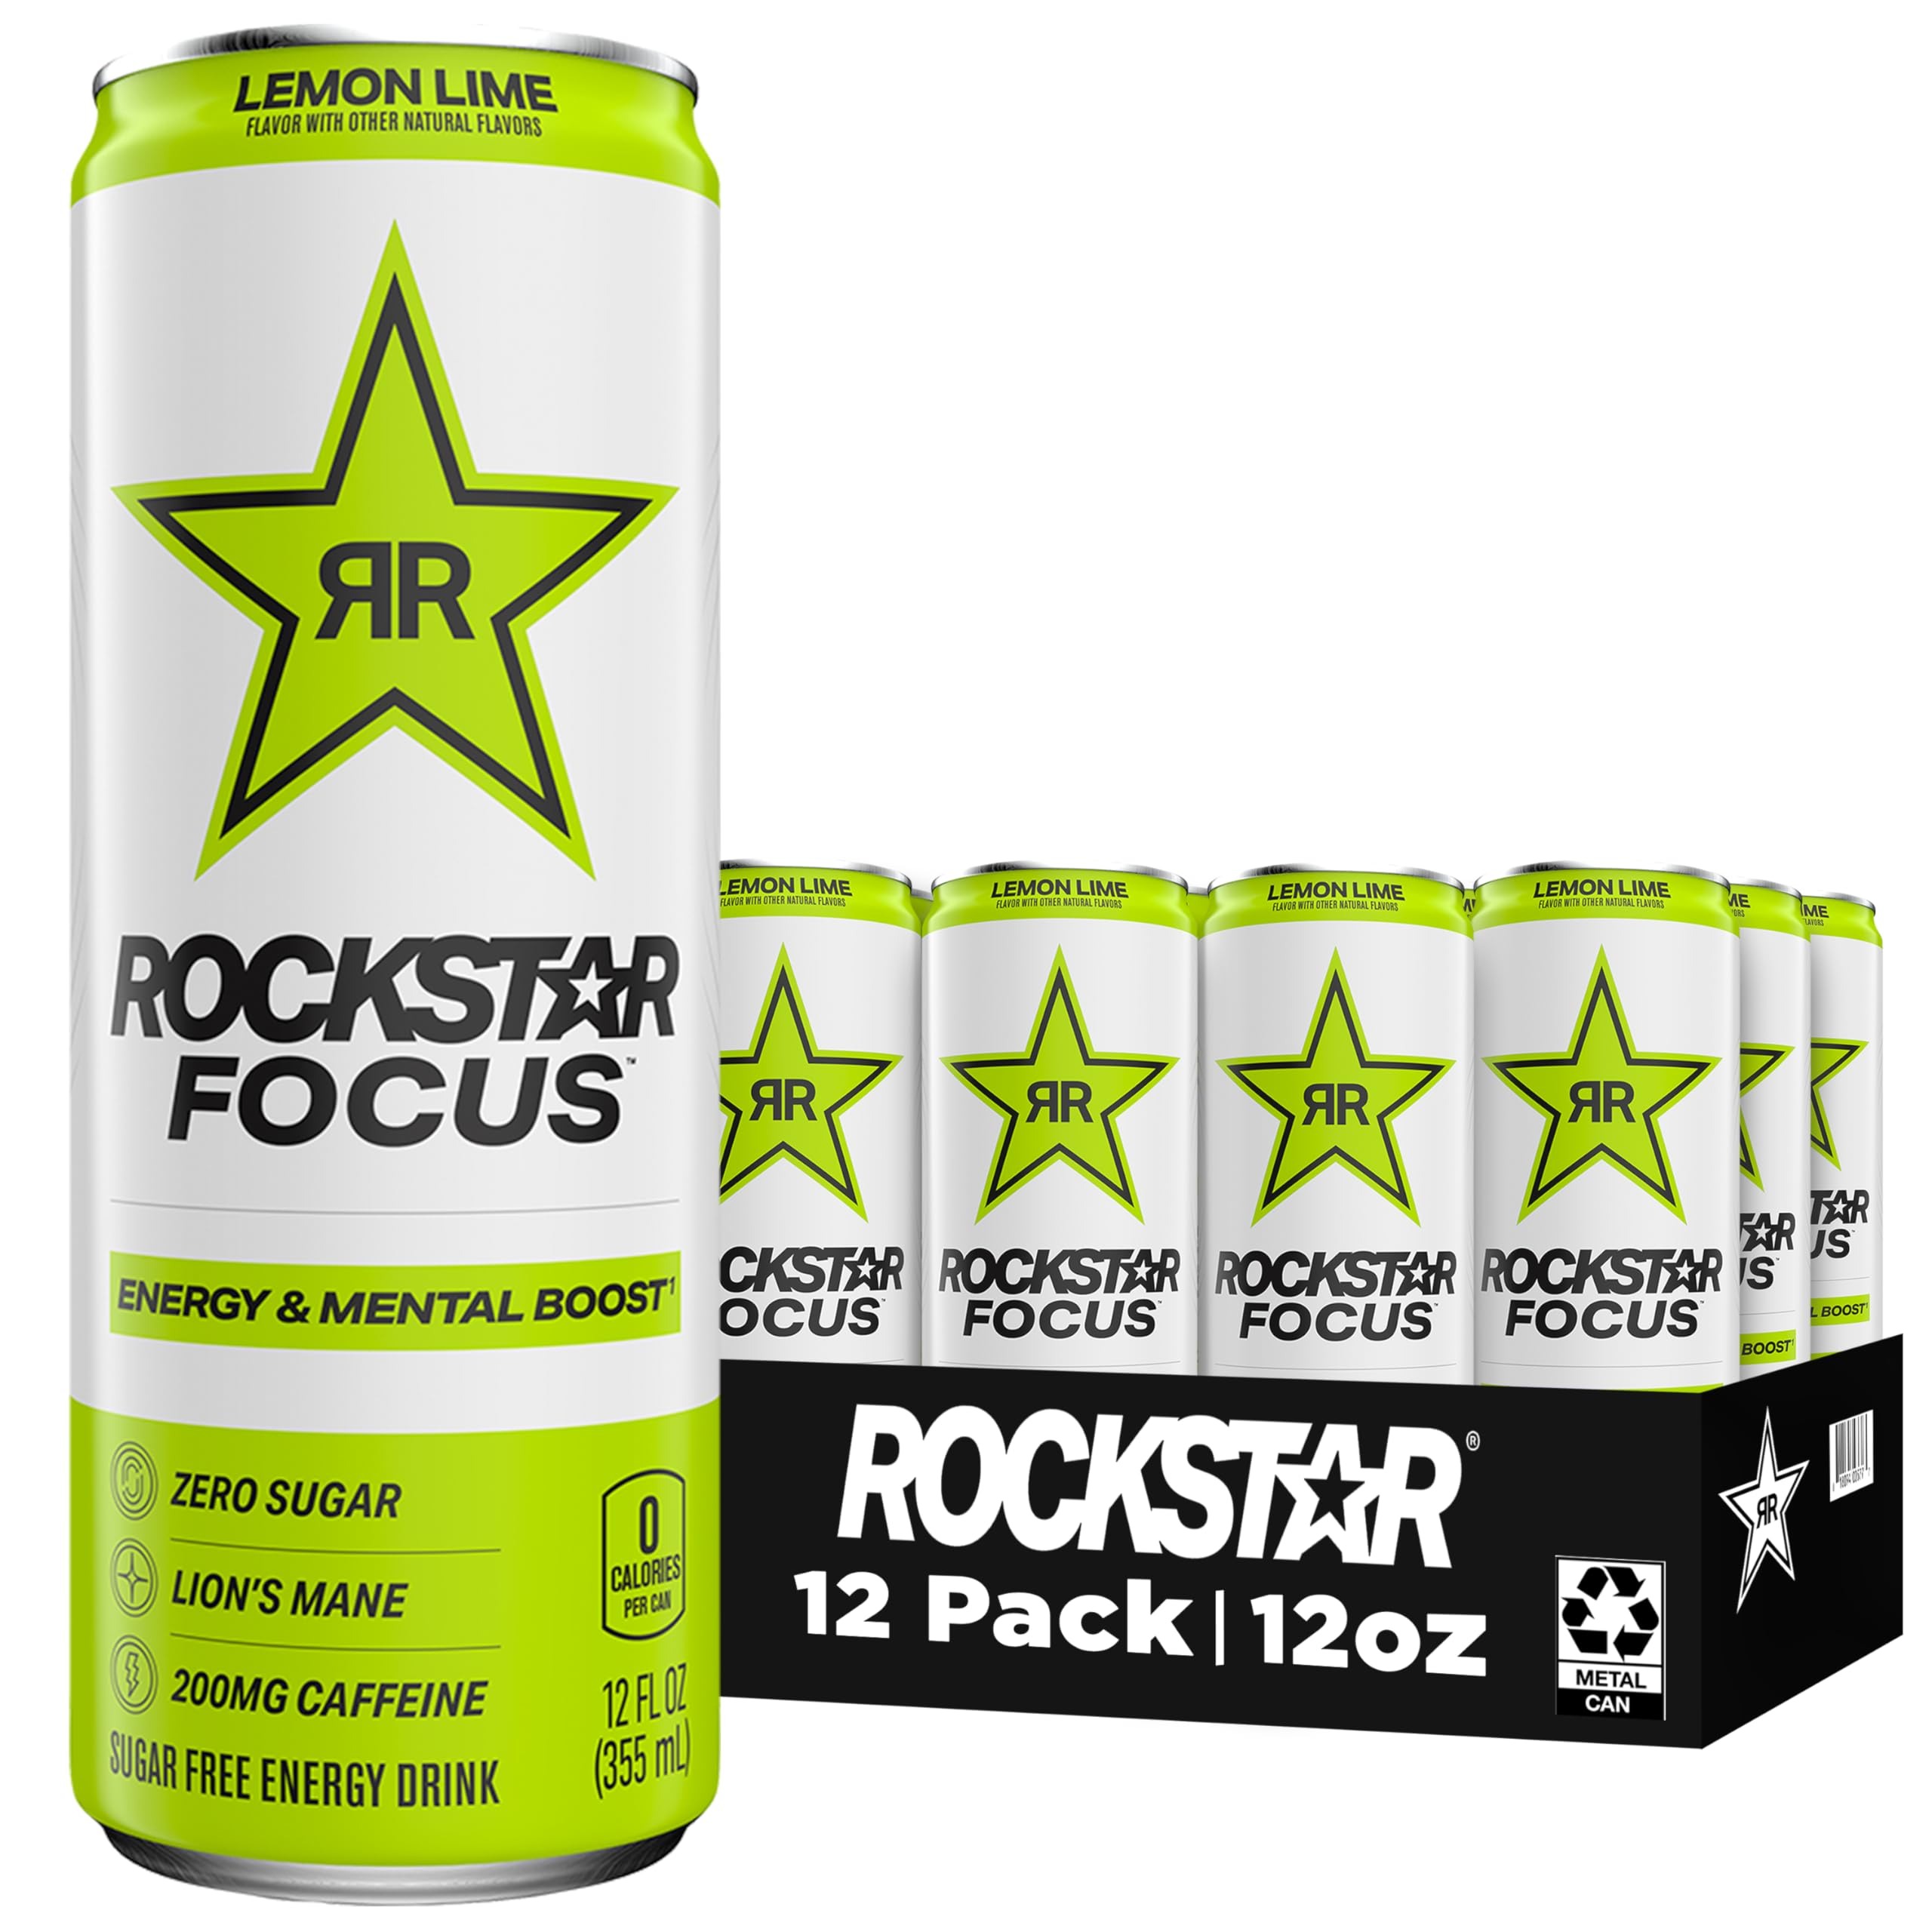
Item Name: Rockstar Focus, Lemon Lime, 12 Fl Oz Cans (Pack of 12)
Bullet Point 1: Includes (12) 12 oz cans of NEW Rockstar Focus Energy Drink Lemon Lime flavor, energy and mental boost* with Lion’s Mane, Zero Sugar, Zero Calories
Bullet Point 2: Lion’s Mane: popular mushroom meets OG Rockstar Energy
Bullet Point 3: Zero Sugar and Zero Calories: Rockstar Focus Energy Drink is all flavor, no guilt
Bullet Point 4: 200mg Caffeine: Rockstar Focus Energy Drink is your energy & mental boost companion so you can be in the moment
Bullet Point 5: Rockstar Focus Energy Drink: Boss your day. Sustained energy & focus.
Bullet Point 6: *at least 75mg of caffeine has been shown to help improve attention
Value: 144.0
Unit: Fl Oz

Price: 13.375